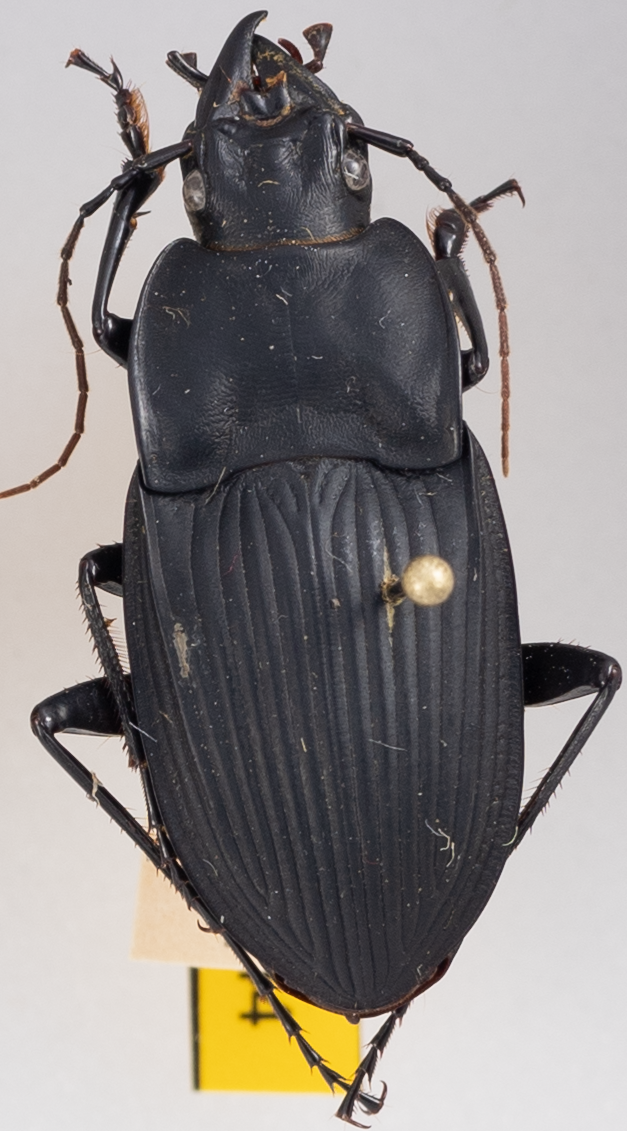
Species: Dicaelus dilatatus
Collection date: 2020-05-27
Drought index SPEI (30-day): -0.14
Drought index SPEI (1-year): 1.22
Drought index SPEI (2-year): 1.85